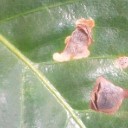
Label: Miner